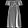
Label: Dress